The Domain (Austin, Texas)

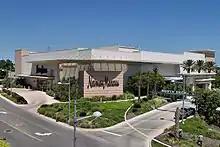
The Neiman Marcus store in the first phase on The Domain

The first phase of the project, The Domain, opened on March 9, 2007, and includes of restaurants, office space, upscale retail stores, apartments, and a hotel. The retail portion of the project has attracted many retailers and restaurants new to the Austin market. An . Neiman Marcus and a Macy's anchor (with Macy's fulfilling an earlier commitment by Foley's), along with 70 specialty stores, including an Apple Store, a Barneys New York CO-OP store, Burberry, Victoria's Secret, Tiffany & Co., BCBG Max Azria, Calypso Christiane Celle, Anne Fontaine, Lacoste, Lilly Pulitzer, Betty Sport, and a Microsoft store. The shopping center notably is also one of the short list of locations containing outlets for two new store concepts — Abercrombie & Fitch Co.'s RUEHL 925, targeting affluent young professionals, and American Eagle Outfitters' adventure-oriented Martin + Osa. Both of those stores had closed as of late 2010, and have become locations for Anthropologie (in the former Ruehl location), and Lids (in the former Martin + Osa location). Restaurants include McCormick & Schmick's, Fleming's, Daily Grill, Jasper's, Kona Grill, The Steeping Room, and California Pizza Kitchen.